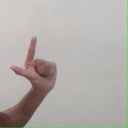
अक्षर: ल